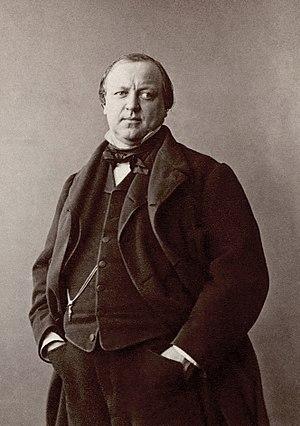
Charles Lachaud (1817 - 1882), avocat français
Charles Lachaud, avocat bonapartiste, il s'illustre dans de grands procès du XIXᵉ siècle, notamment celui de Marie Lafarge.